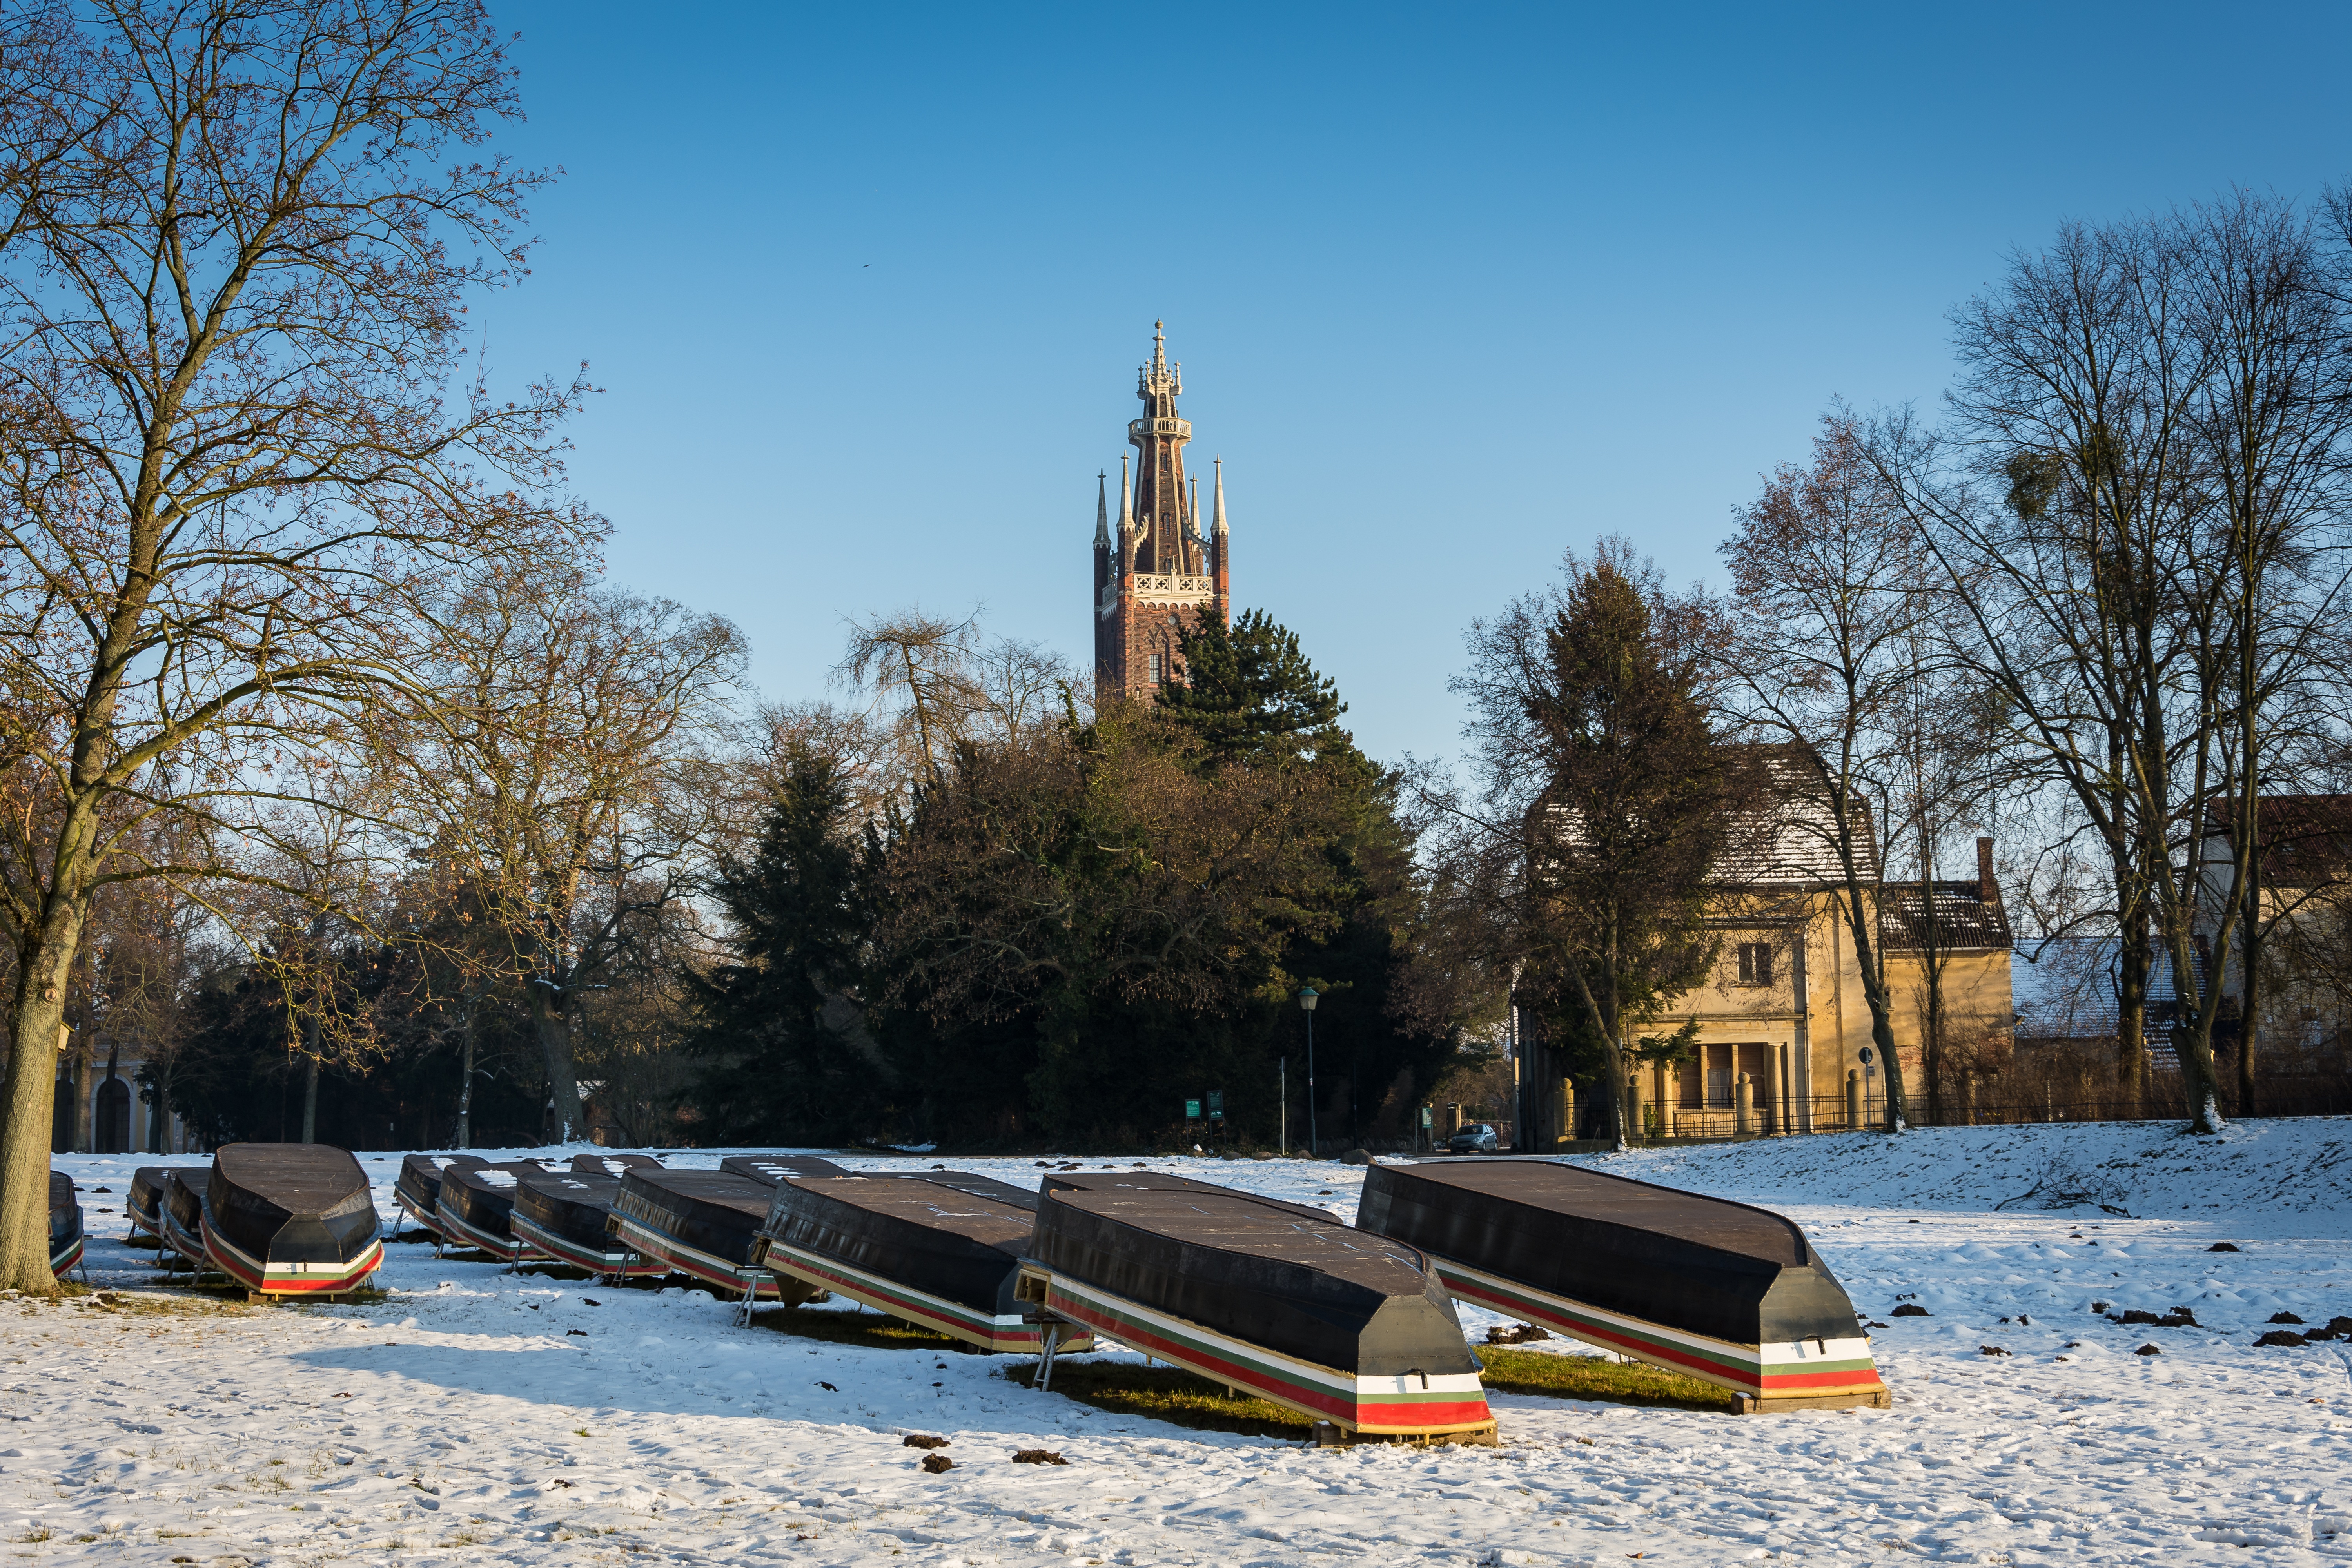
landscape, nature, snow, cold, winter, sun, lake, frost, boot, park, romantic, frozen, church, season, trees, frosty, wintry, winter mood, park w rlitz